Batik Air

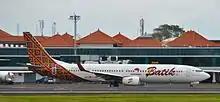
A former Batik Air Boeing 737-900ER at Ngurah Rai International Airport

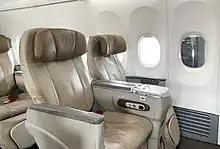
Business class seats on a Batik Air Boeing 737

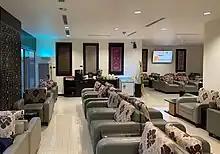
Batik Air Business Class Lounge at Soekarno–Hatta International Airport

Batik Air operates as a full service carrier, featuring two classes of service—business class and economy class—on all flights.